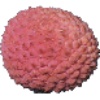
Label: Lychee 1